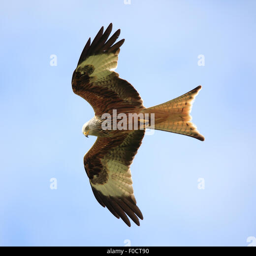
biological species in flight against a blue sky